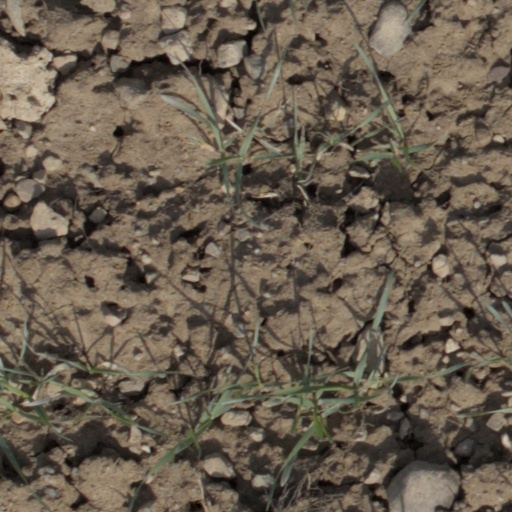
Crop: wheat